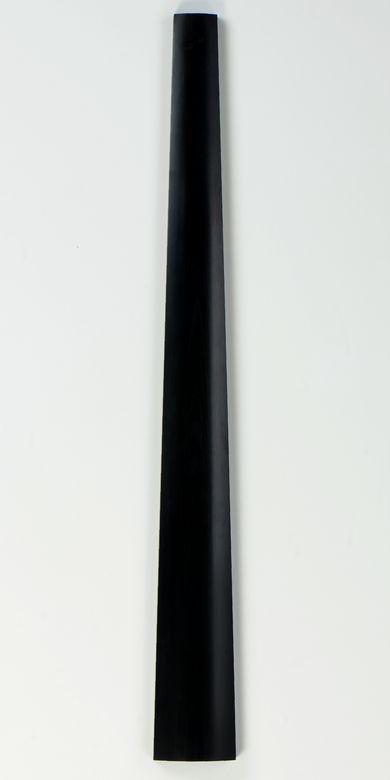
Fingerboard Double Bass
Brand: Swiss Wood Solutions AG
Category: Arts & Entertainment > Hobbies & Creative Arts > Musical Instruments > String Instruments > Upright Basses > Double Basses